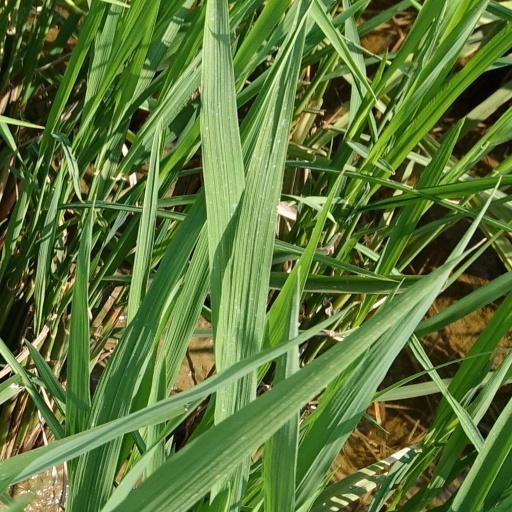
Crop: rice